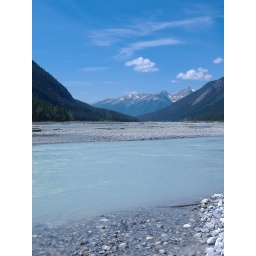
walking along and in the river across the road from the camp site